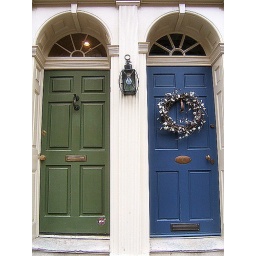
Colorful doors against white